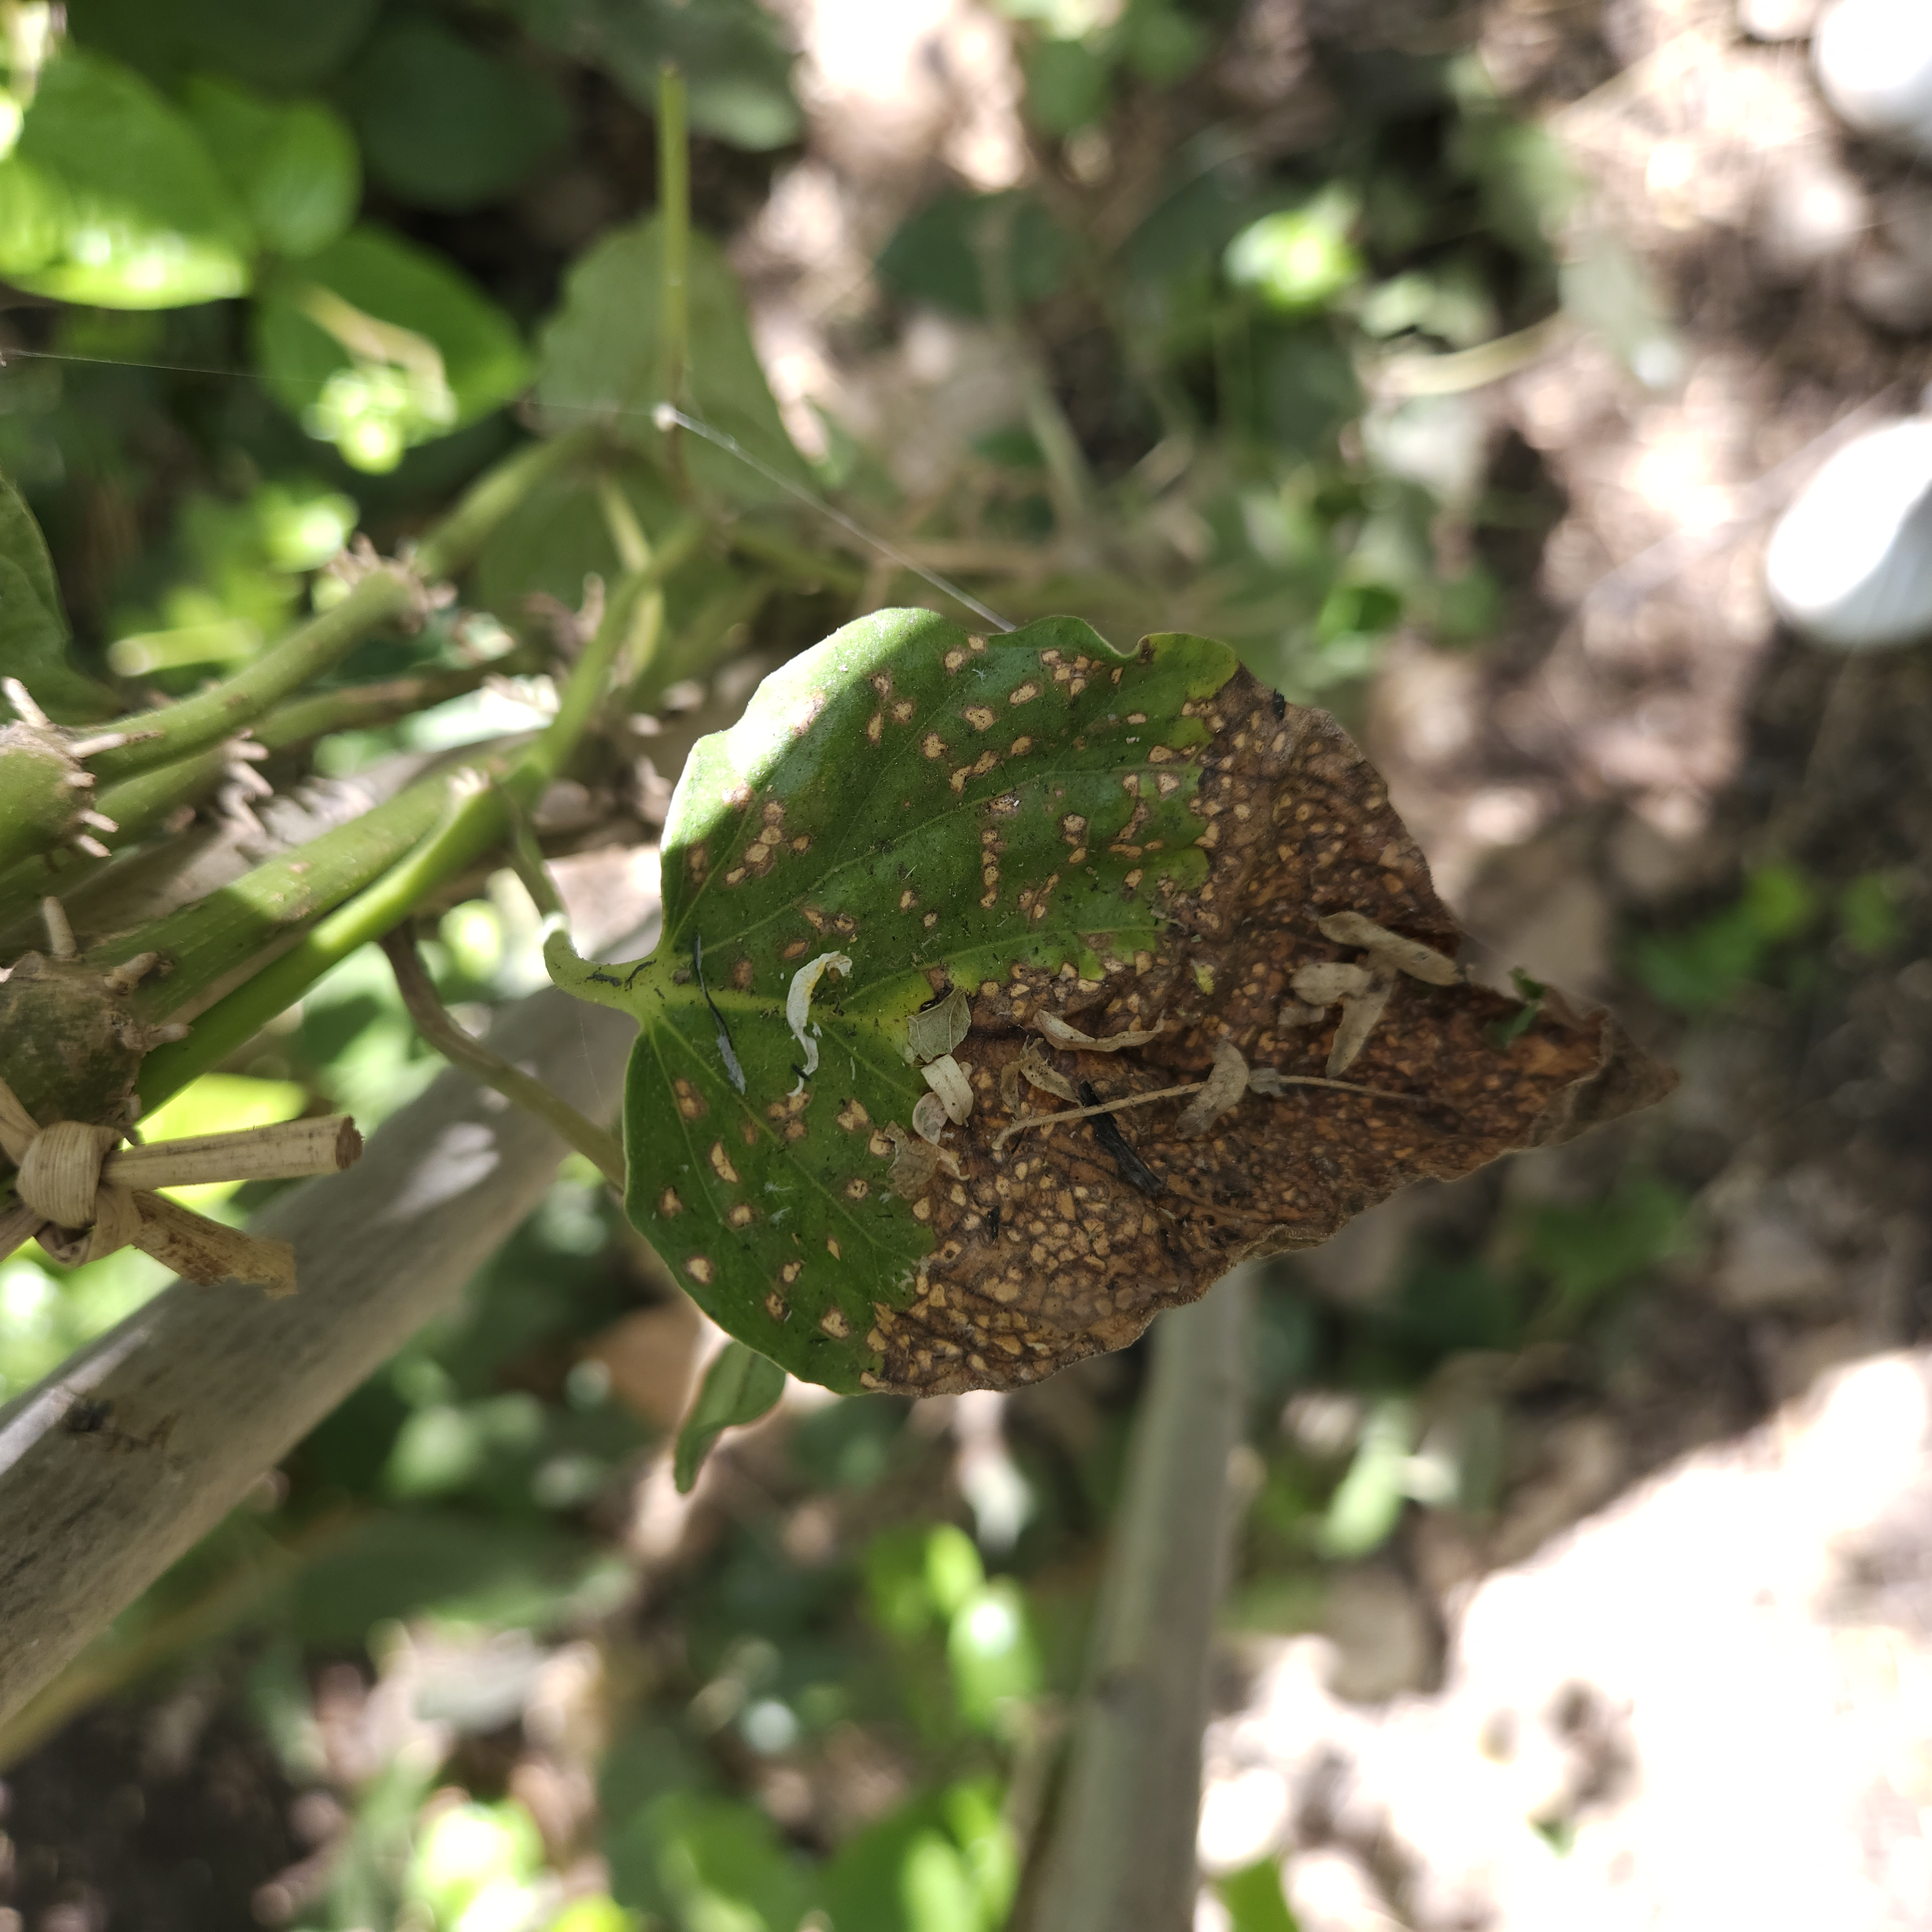
Label: Diseased